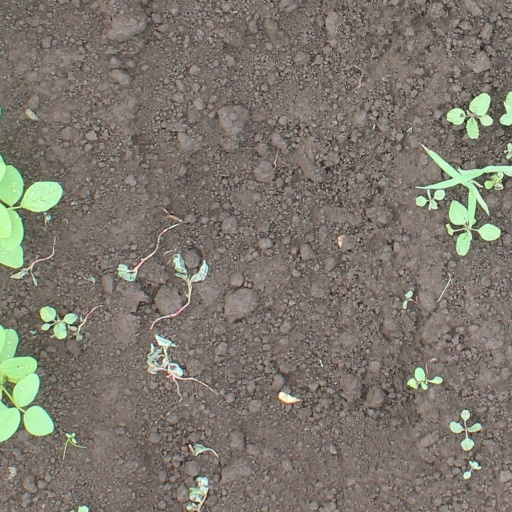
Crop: soybean